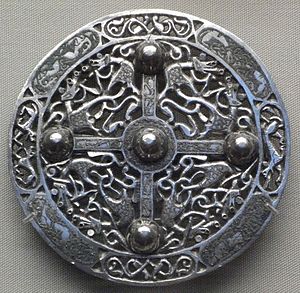
Anglere / Tidlig historie / Tacitus
Angelsaksisk broche af sølv, British Museum.
Anglerne er et folkeslag fra Angel i det nuværende Slesvig-Holsten der ligger mellem Flensborg Fjord i nord og Slesvig-fjord Slien i syd. Anglerne synes at have etableret et kongerige kort før vor tidsregnings begyndelse med kongesæde ved landsbyen landsbyen Bornsten ved Egernførde. Anglernes centrale kultsted synes at have været Torsbjerg Mose ved Sønder Brarup. De har ekspanderet mod vest indtil Vadehavet og grænsen i nord mod Over Jerstal-kredsens autonome småstammer blev formentlig markeret af grænsenvolden Olgerdiget ved Tinglev i 31 e.Kr.